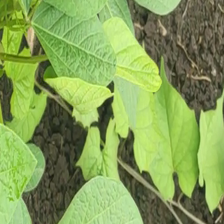
Weed species: Obscure_morning _glory(Ipomoea obscura)